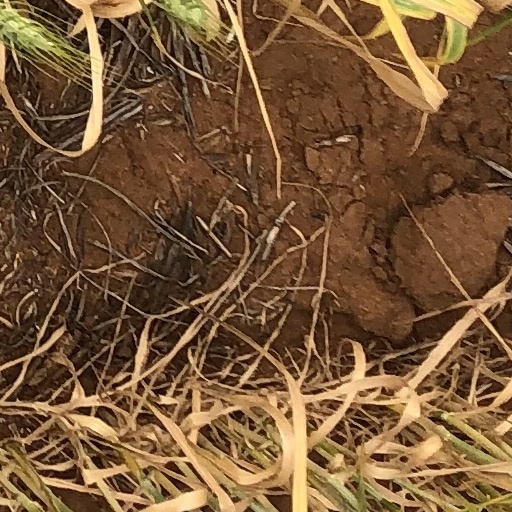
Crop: wheat